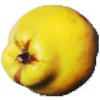
Label: Quince 1